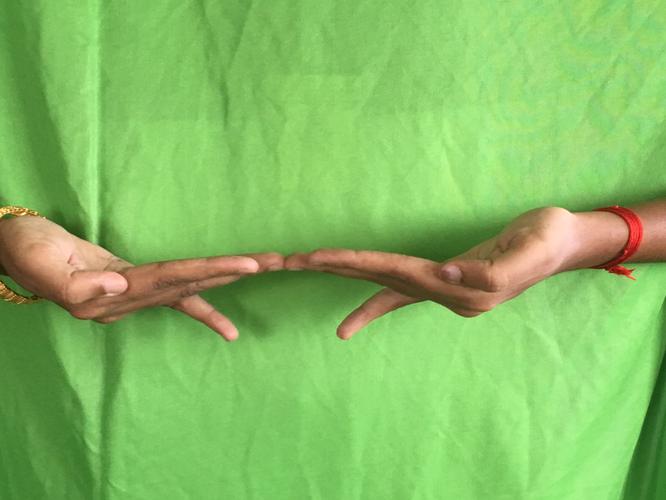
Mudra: Khatva
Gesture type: double_hand